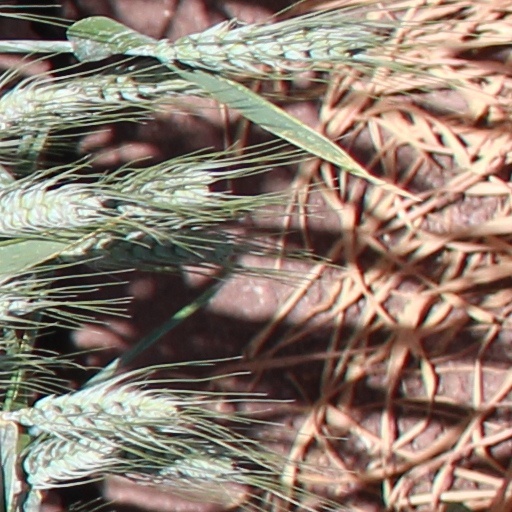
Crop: wheat